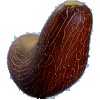
Label: Cucumber Ripe 1